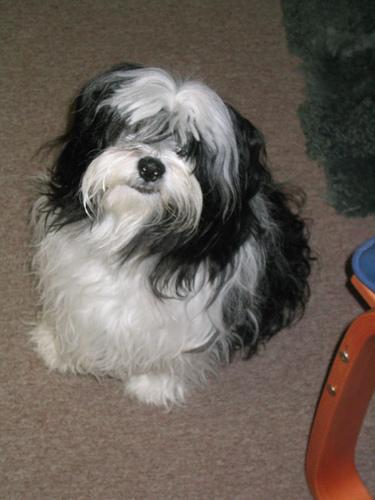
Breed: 203-n000021-Tibetan_terrier